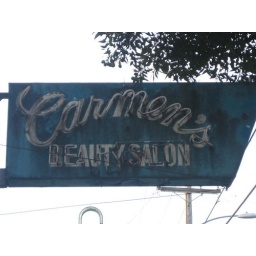
A street sign in Oakland's Fruitvale district.